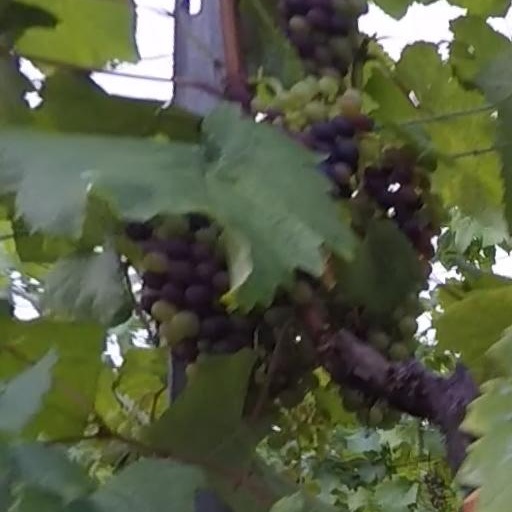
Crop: grape